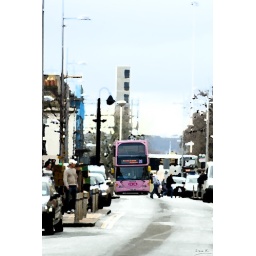
Bus travelling down friar street, chatham street car park in the back ground